Tai Shui Hang

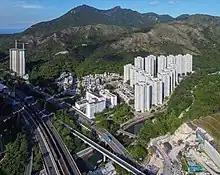
View of Tai Shui Hang, with Ma On Shan peak in the background.

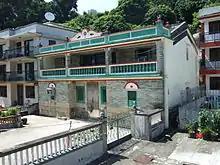
Cheung Village House, No. 6 Tai Shui Hang Village.

Tai Shui Hang is an area in Ma On Shan, Sha Tin District, New Territories, Hong Kong.